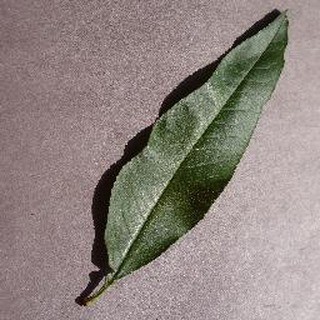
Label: healthy_peach